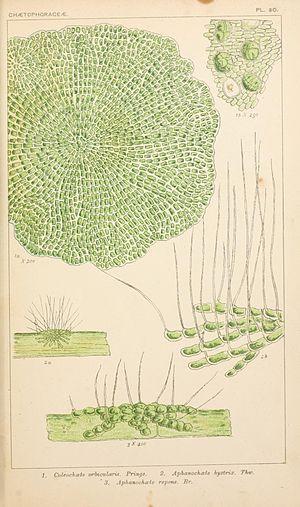
La classe des Coleochaetophyceae, du grec Koleos : gaine et chaite : soie, sont de petites algues, phylogénétiquement proches des Embryophytes.